Liway

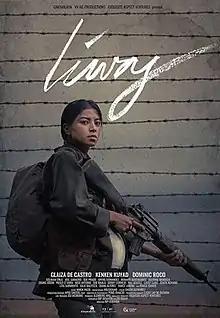

Liway is a 2018 Filipino independent film about the experiences of Dakip, a young boy growing up in prison as the son of anti-Marcos dissident Cecilia Flores-Oebanda, better known as Commander Liway and referred to in the film by the vernacular endearment "Day", during the waning days of the Marcos dictatorship. The film was written and directed by Kip Oebanda and based on true events, with Glaiza de Castro playing the film's major lead.